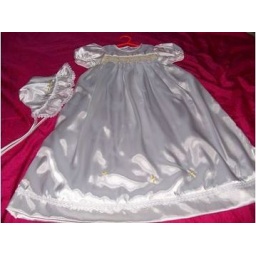
124 beautiful smocked satin in yellow so a girl or a boy can wear for christening_